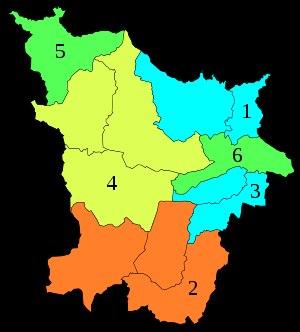
La wilaya d'Annaba est composée de six daïras • chacune comprenant plusieurs communes • pour un total de douze communes.